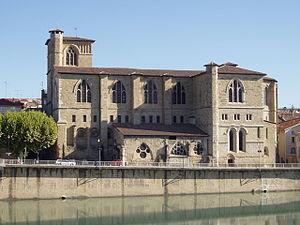
Romans-sur-Isère est une commune française située dans le département de la Drôme, en région Auvergne-Rhône-Alpes.
La collégiale Saint-Barnard est une église de Romans-sur-Isère fondée en 838 par Saint Barnard sur les bords de l'Isère.
Cet article recense les monuments historiques de France classés en 1840, la première protection de ce type dans le pays.